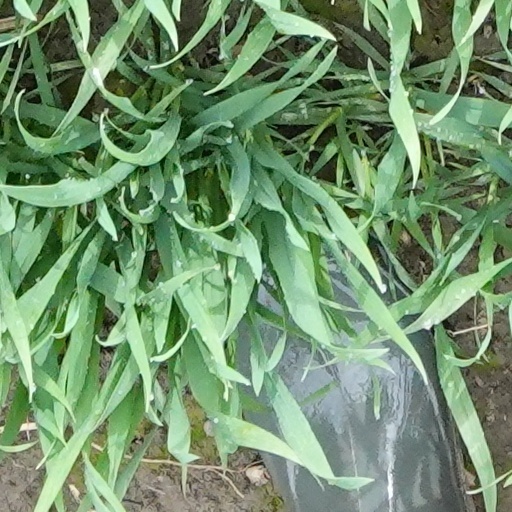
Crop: wheat